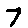
Label: 7